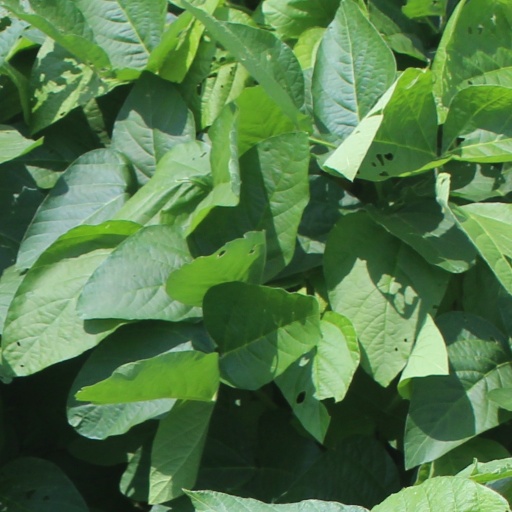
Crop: soybean